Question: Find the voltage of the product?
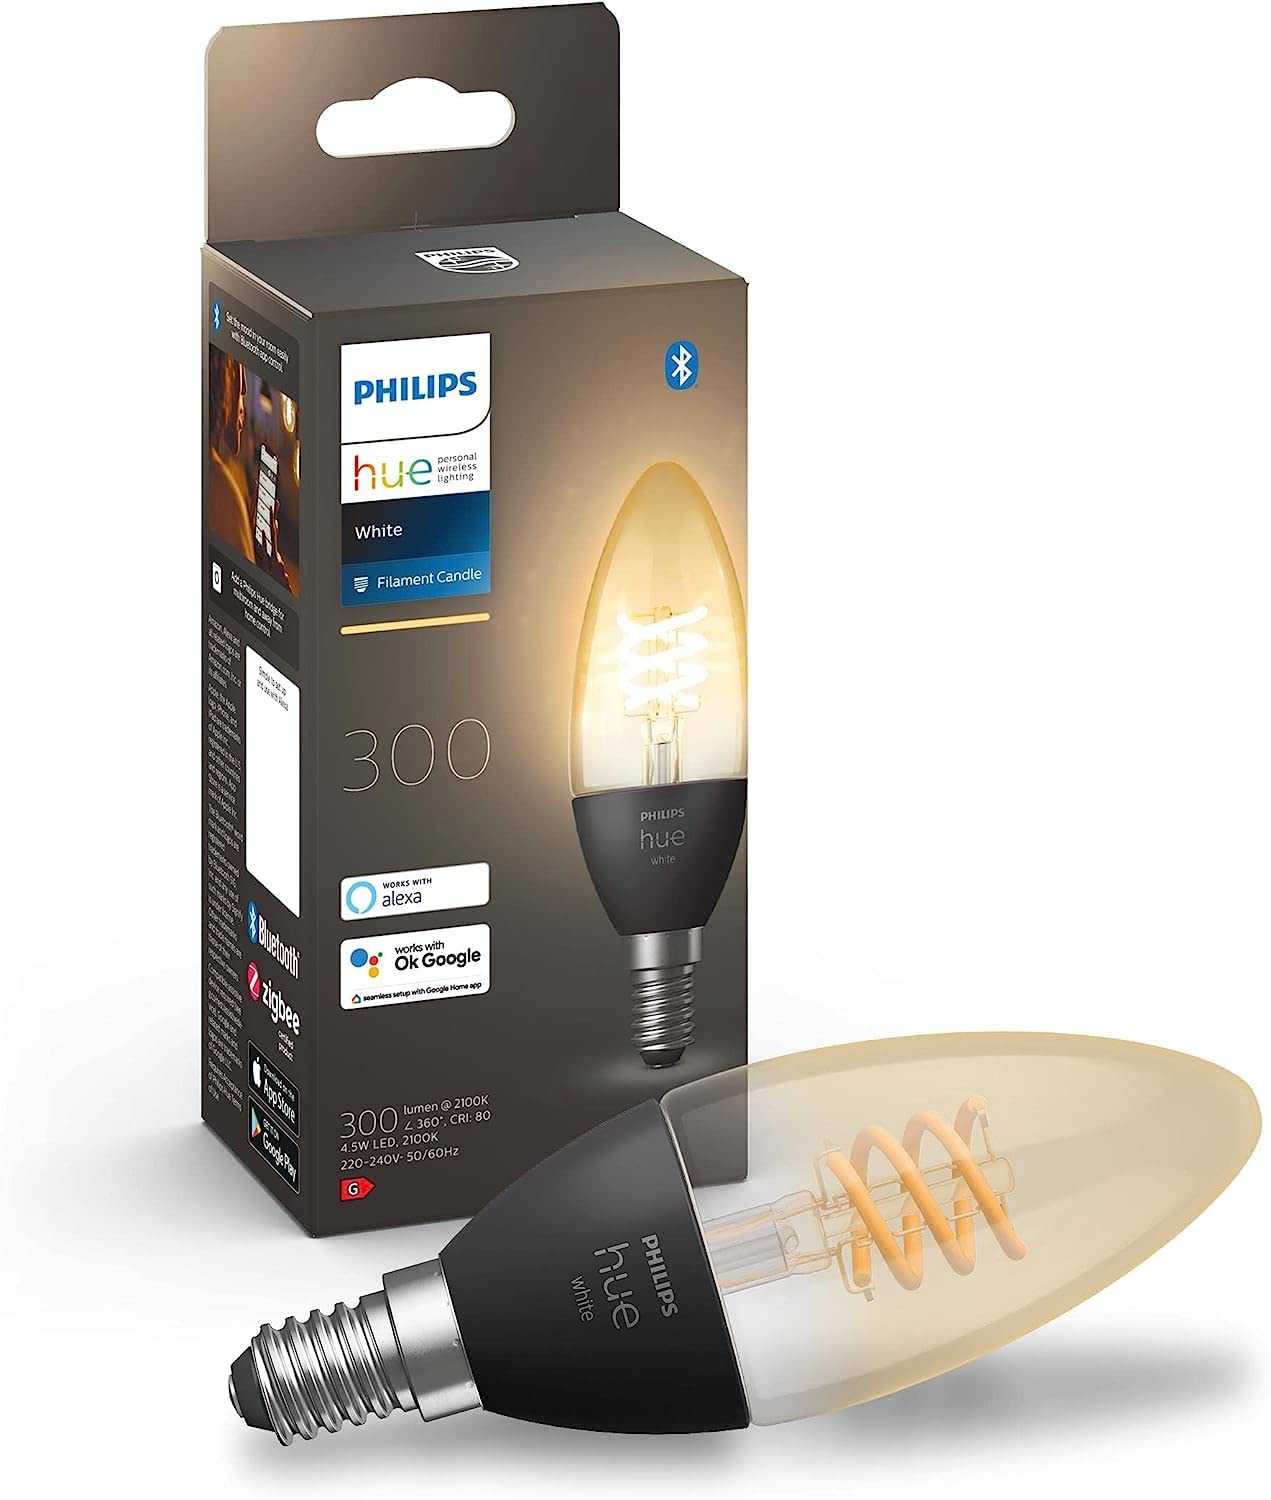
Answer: [220.0, 240.0] volt